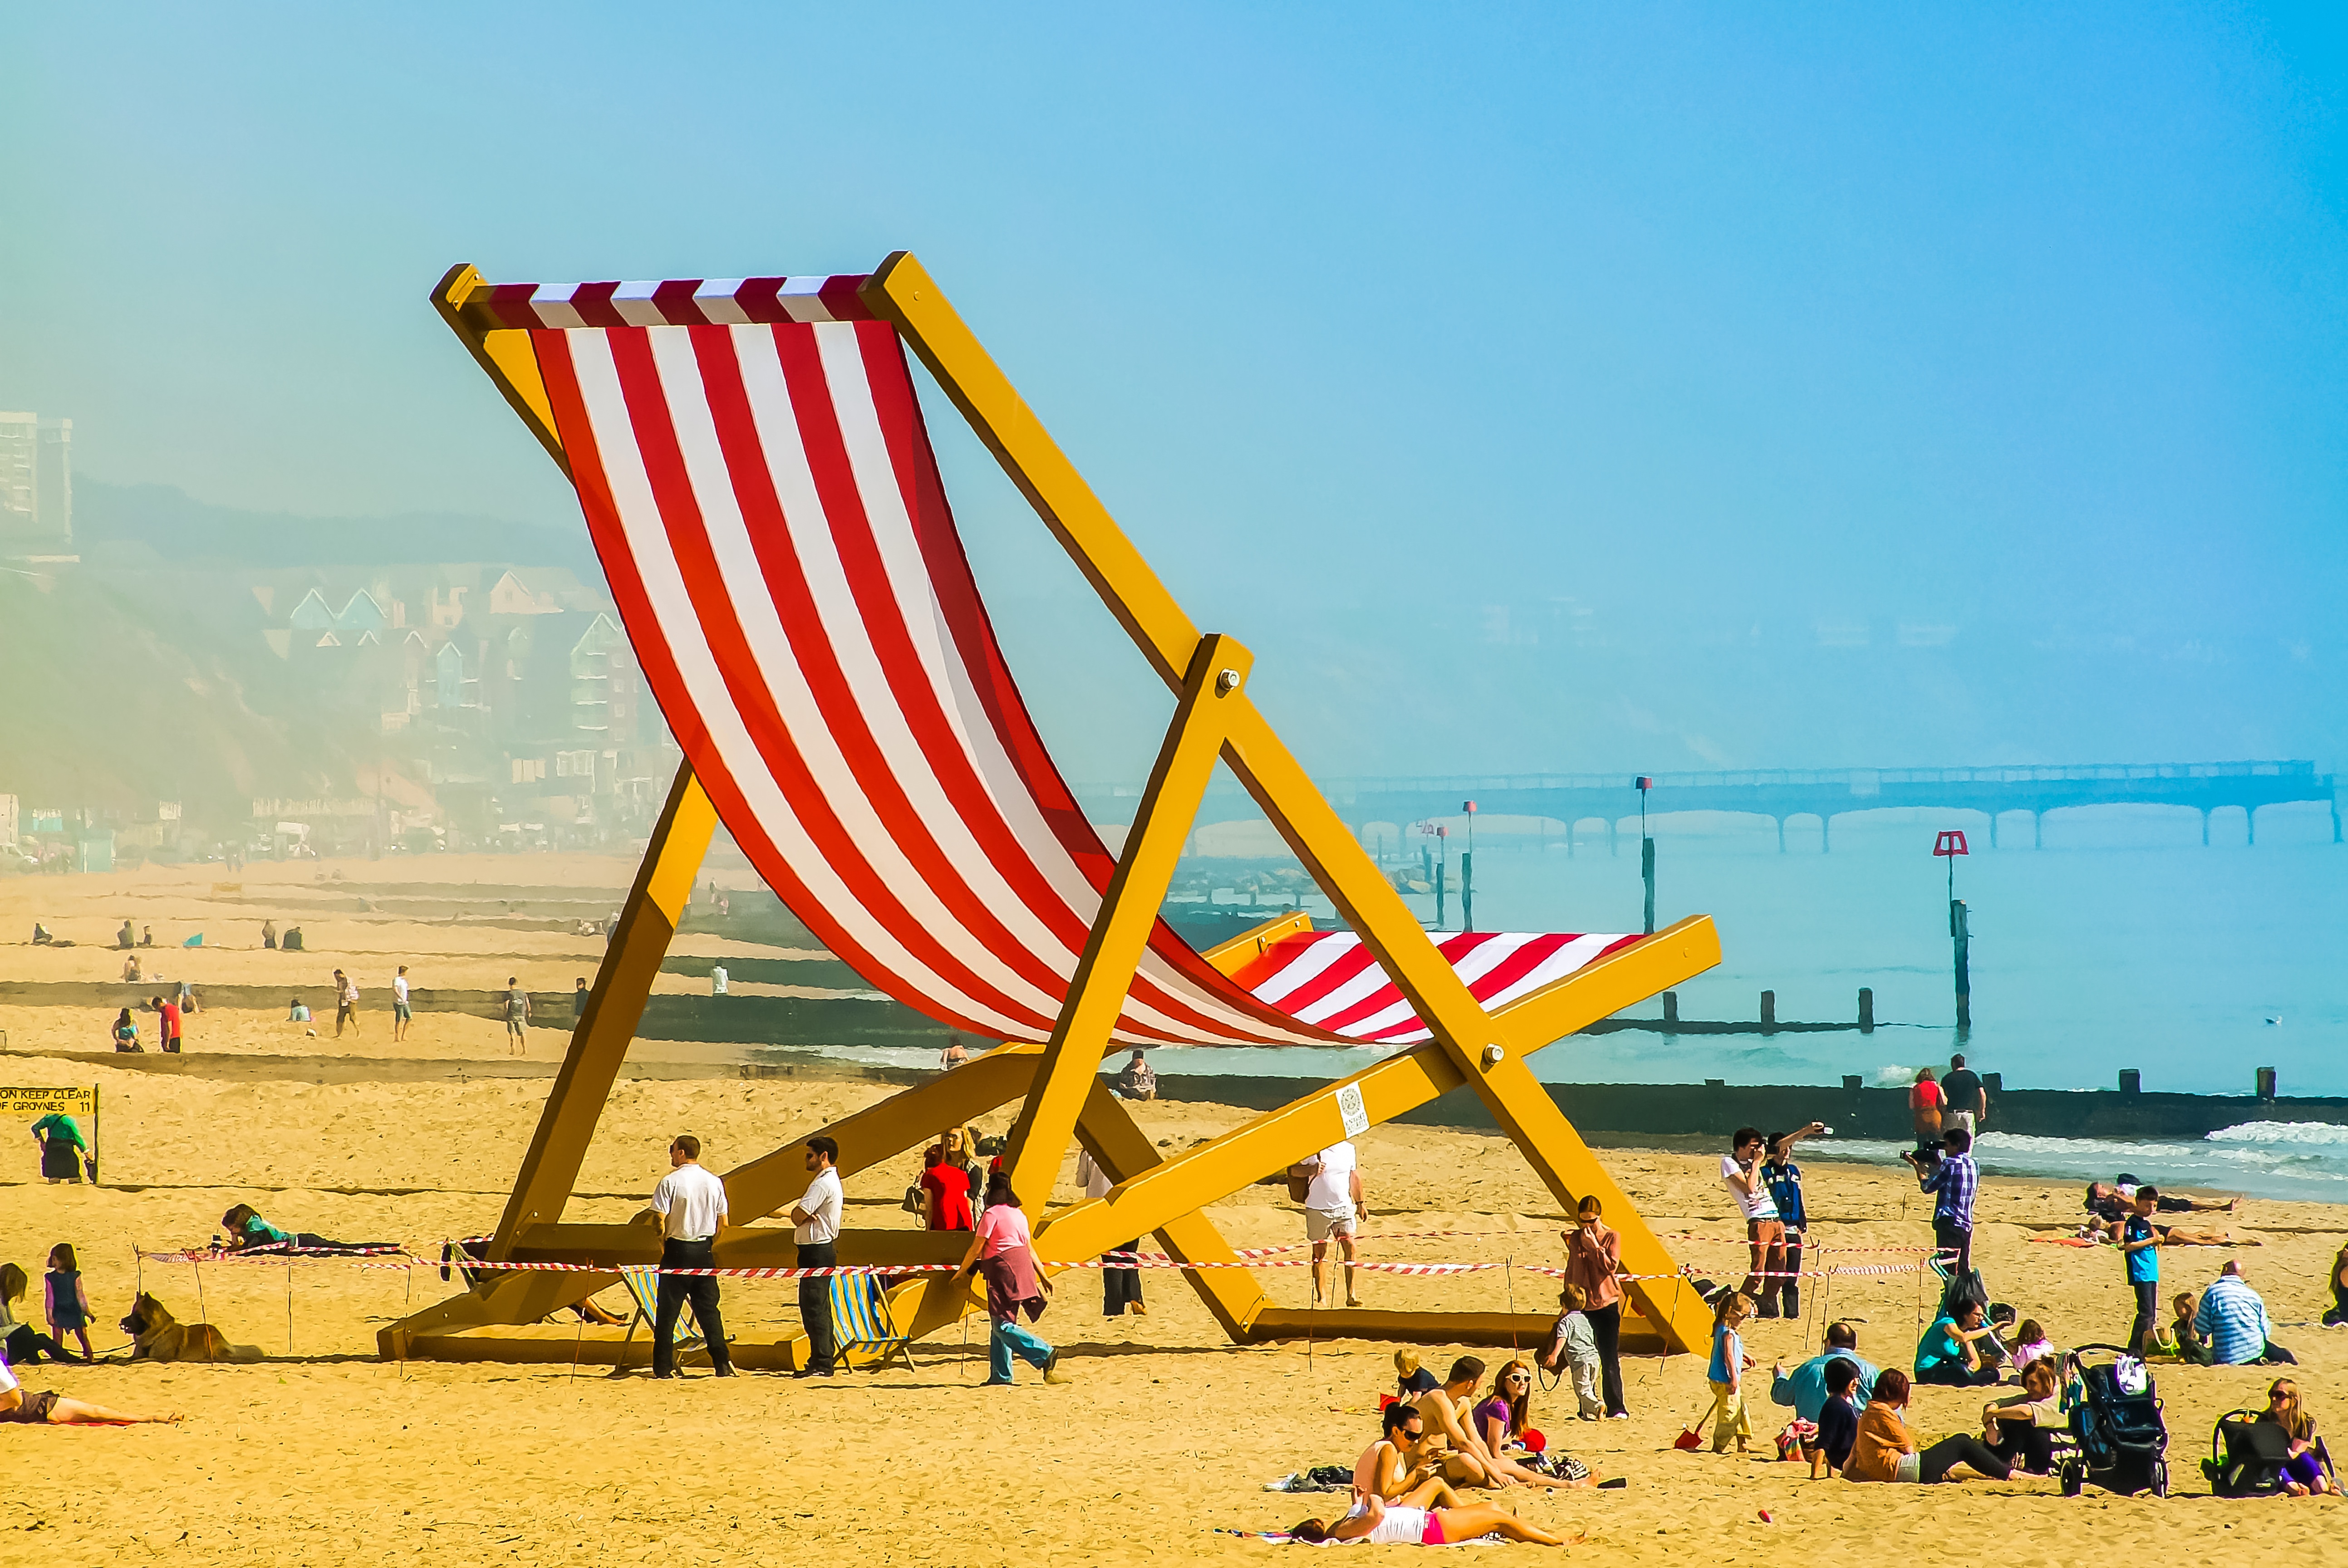
beach, sea, sand, ocean, wind, summer, vacation, vehicle, toy, sun lounger, bournemouth, atmosphere of earth, windsports, kite sports